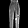
Label: Trouser